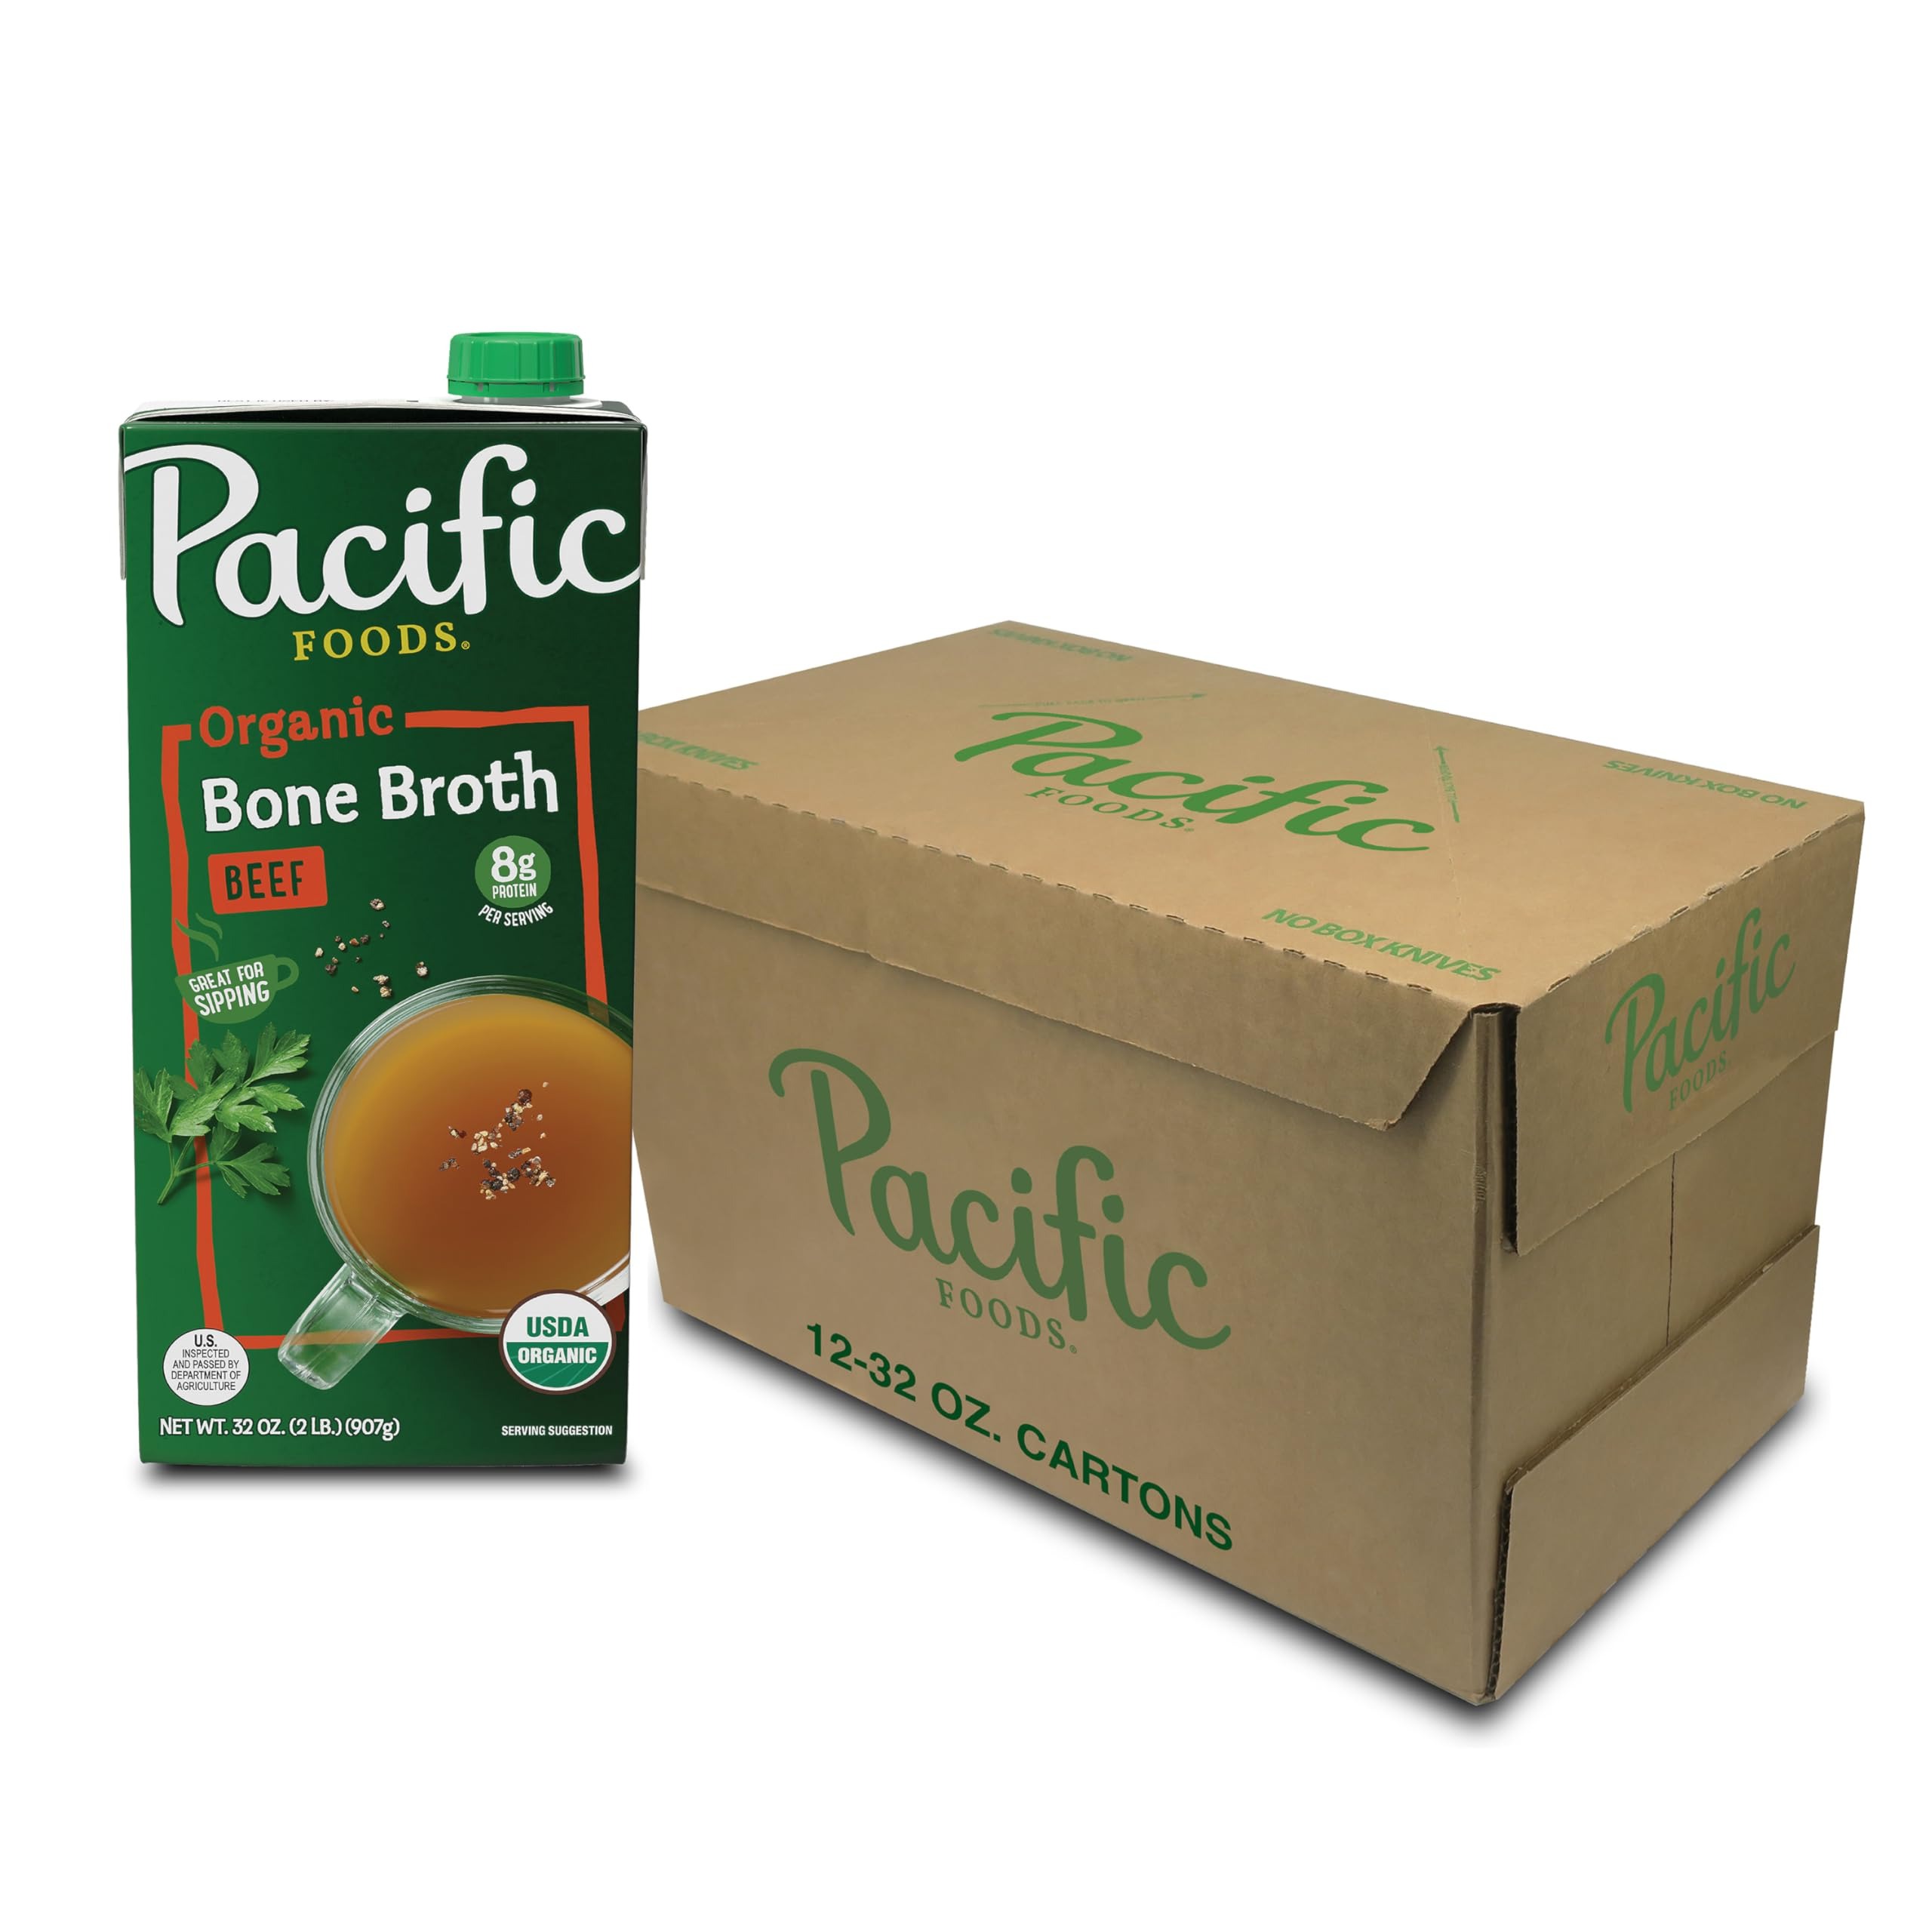
Item Name: Pacific Foods Organic Beef Bone Broth, 32 Oz, Pack of 12
Bullet Point 1: Full of naturally occurring collagen and protein made from cattle humanely raised on organic pastures
Bullet Point 2: Carefully sourced non-GMO ingredients with nothing artificial added. USDA Organic. Gluten-free, Dairy-free, no MSG.
Bullet Point 3: Enhance flavor and protein of recipes that call for water or broth, or sip warm by the cup
Bullet Point 4: May be suitable for Paleo diets, Keto diets, afternoon refueling, or evening routine for a low-calorie fat-free snack
Bullet Point 5: Re-closable and easy to pour
Bullet Point 6: Keto Friendly
Value: 384.0
Unit: Fl Oz

Price: 6.99